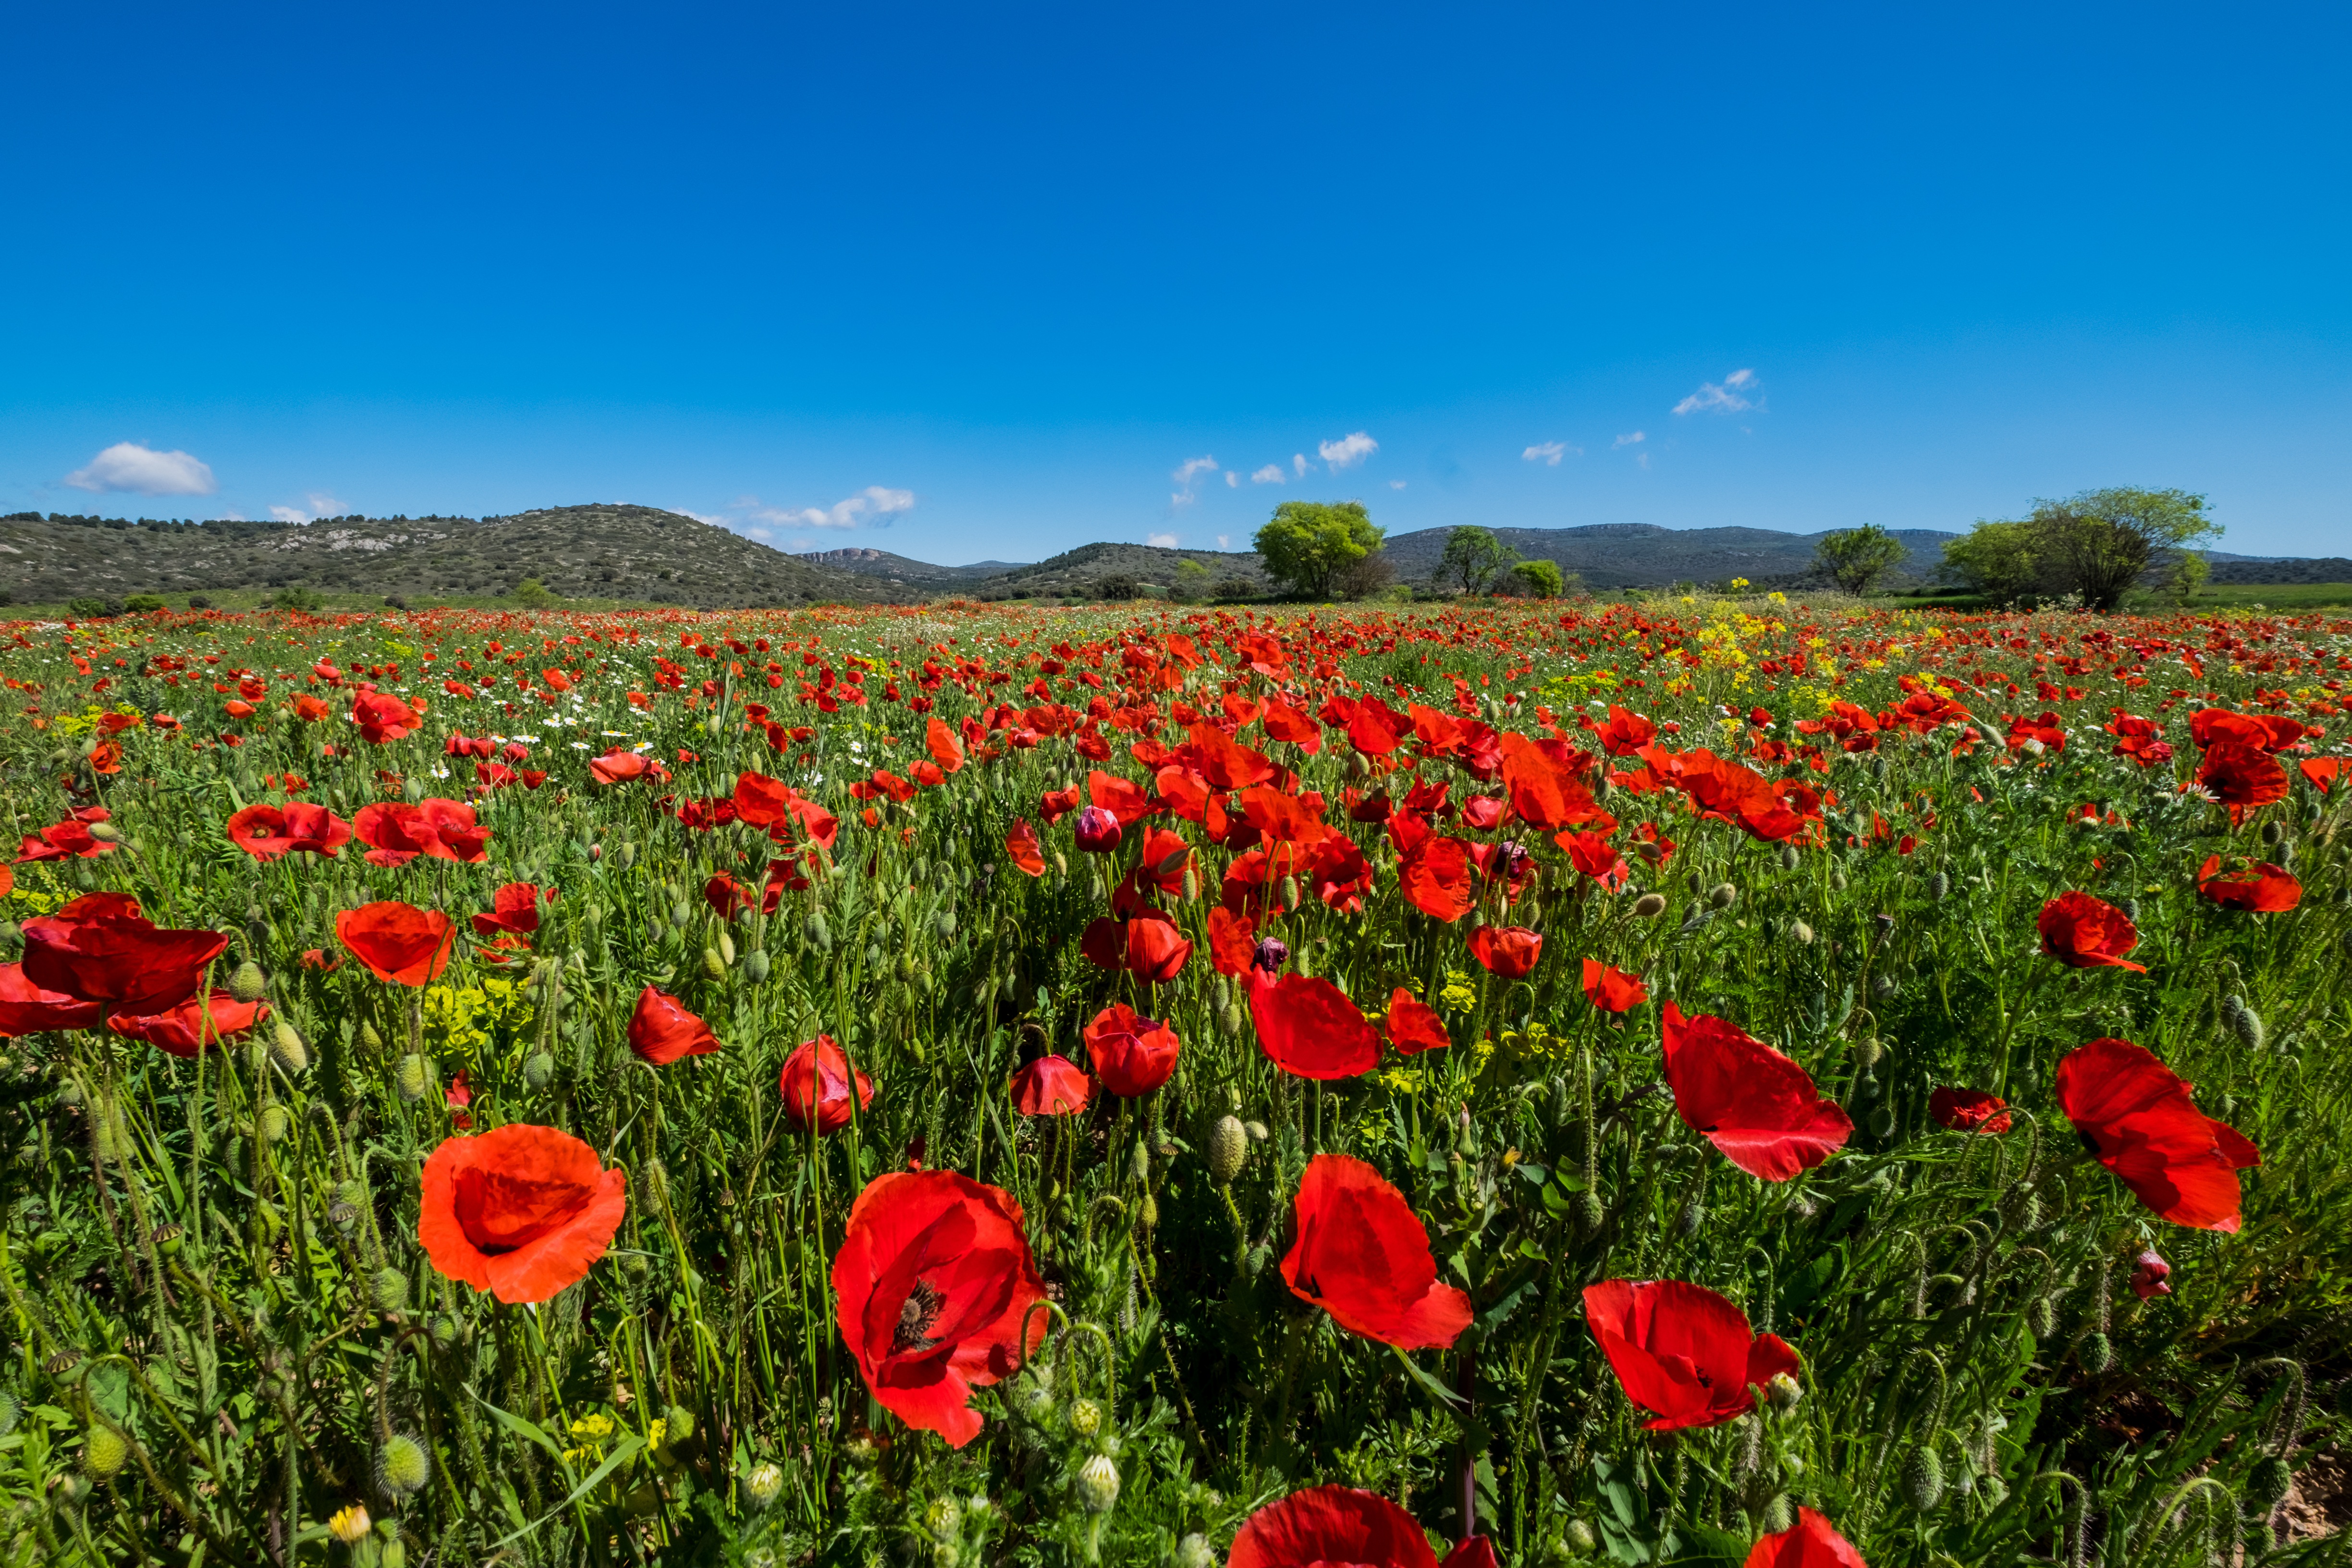
landscape, nature, plant, sky, field, meadow, prairie, flower, red, wild flower, plain, wildflower, red flower, wild flowers, clouds, colors, grassland, diversity, beauty, poppy, poppies, coquelicot, flowering plant, field of poppies, wild field, land plant, poppy family